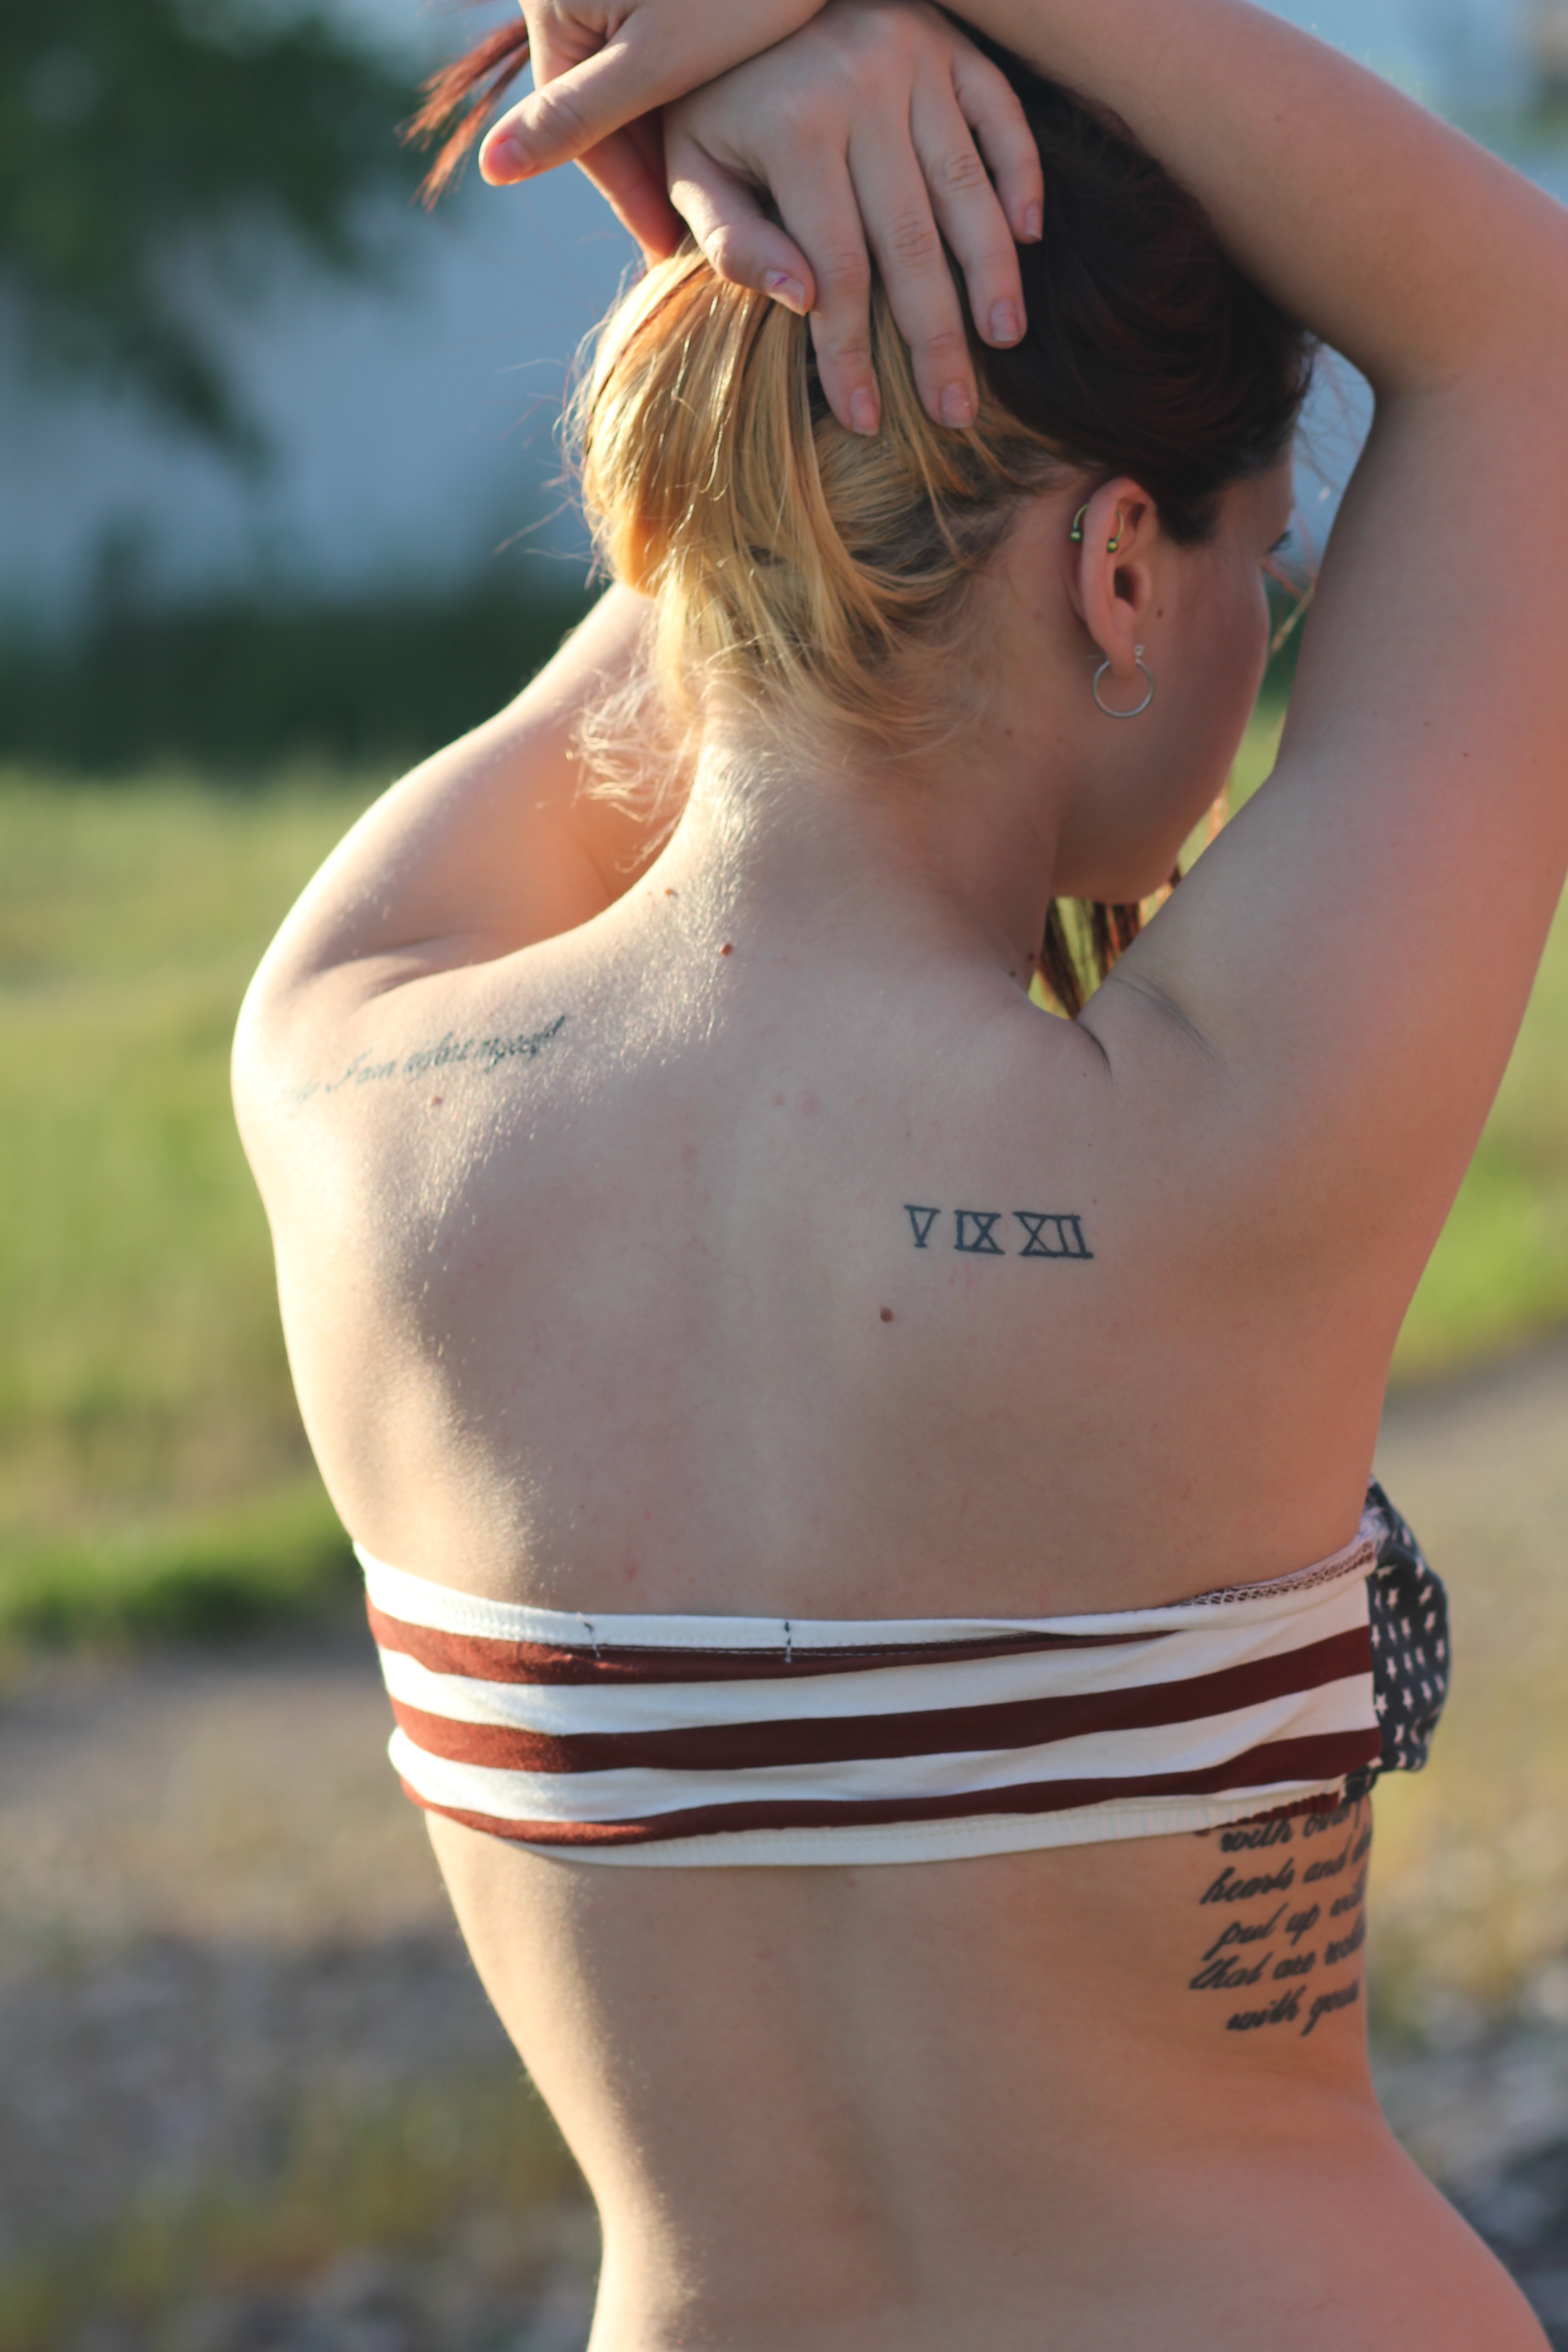
person, girl, woman, hair, trunk, leg, model, fashion, clothing, lady, hairstyle, muscle, swimwear, human body, skin, beauty, abdomen, photo shoot, barechestedness, art model, physical fitness